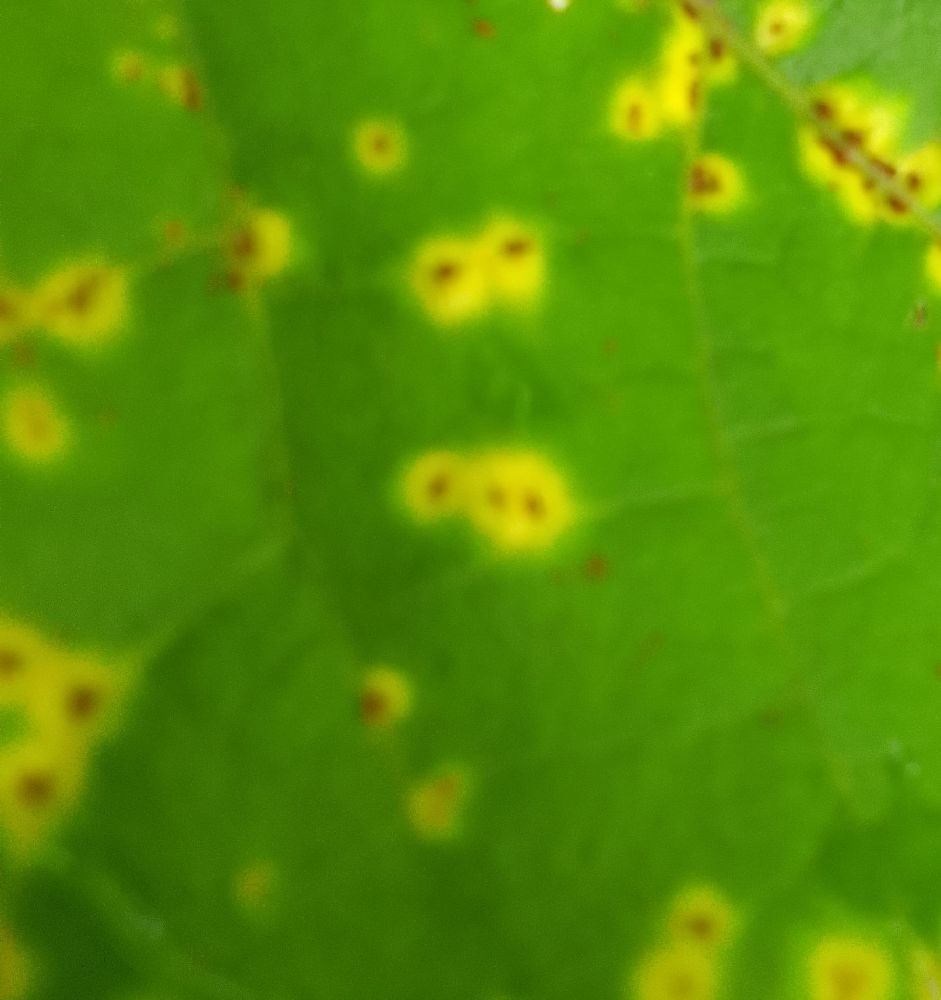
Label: rust